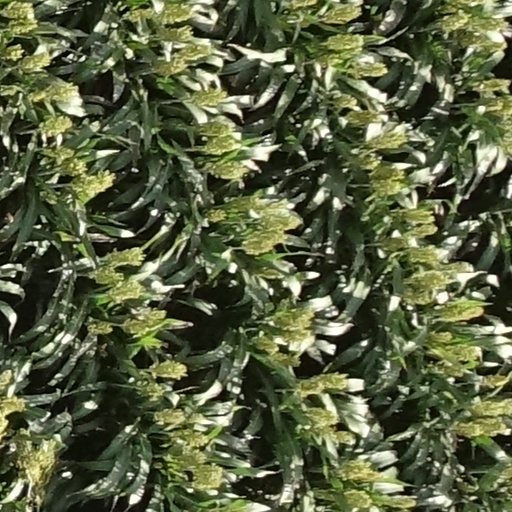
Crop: sorghum